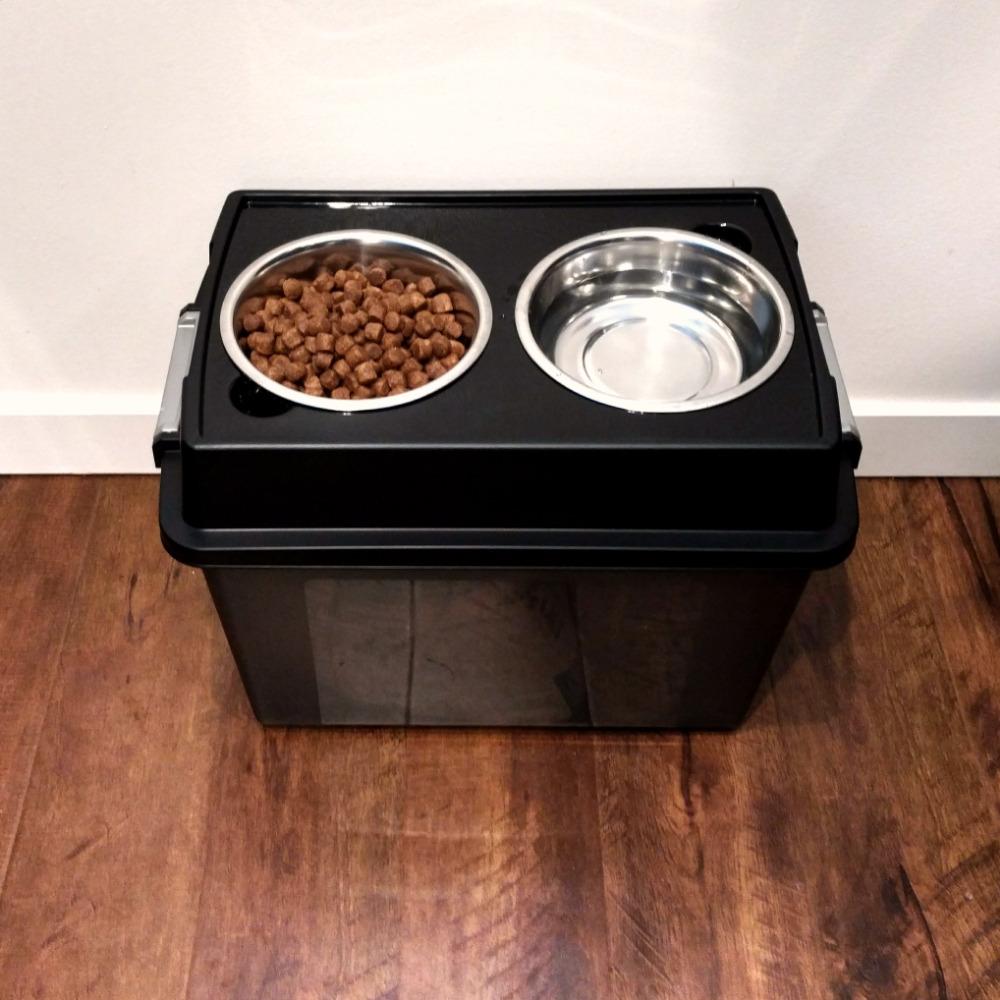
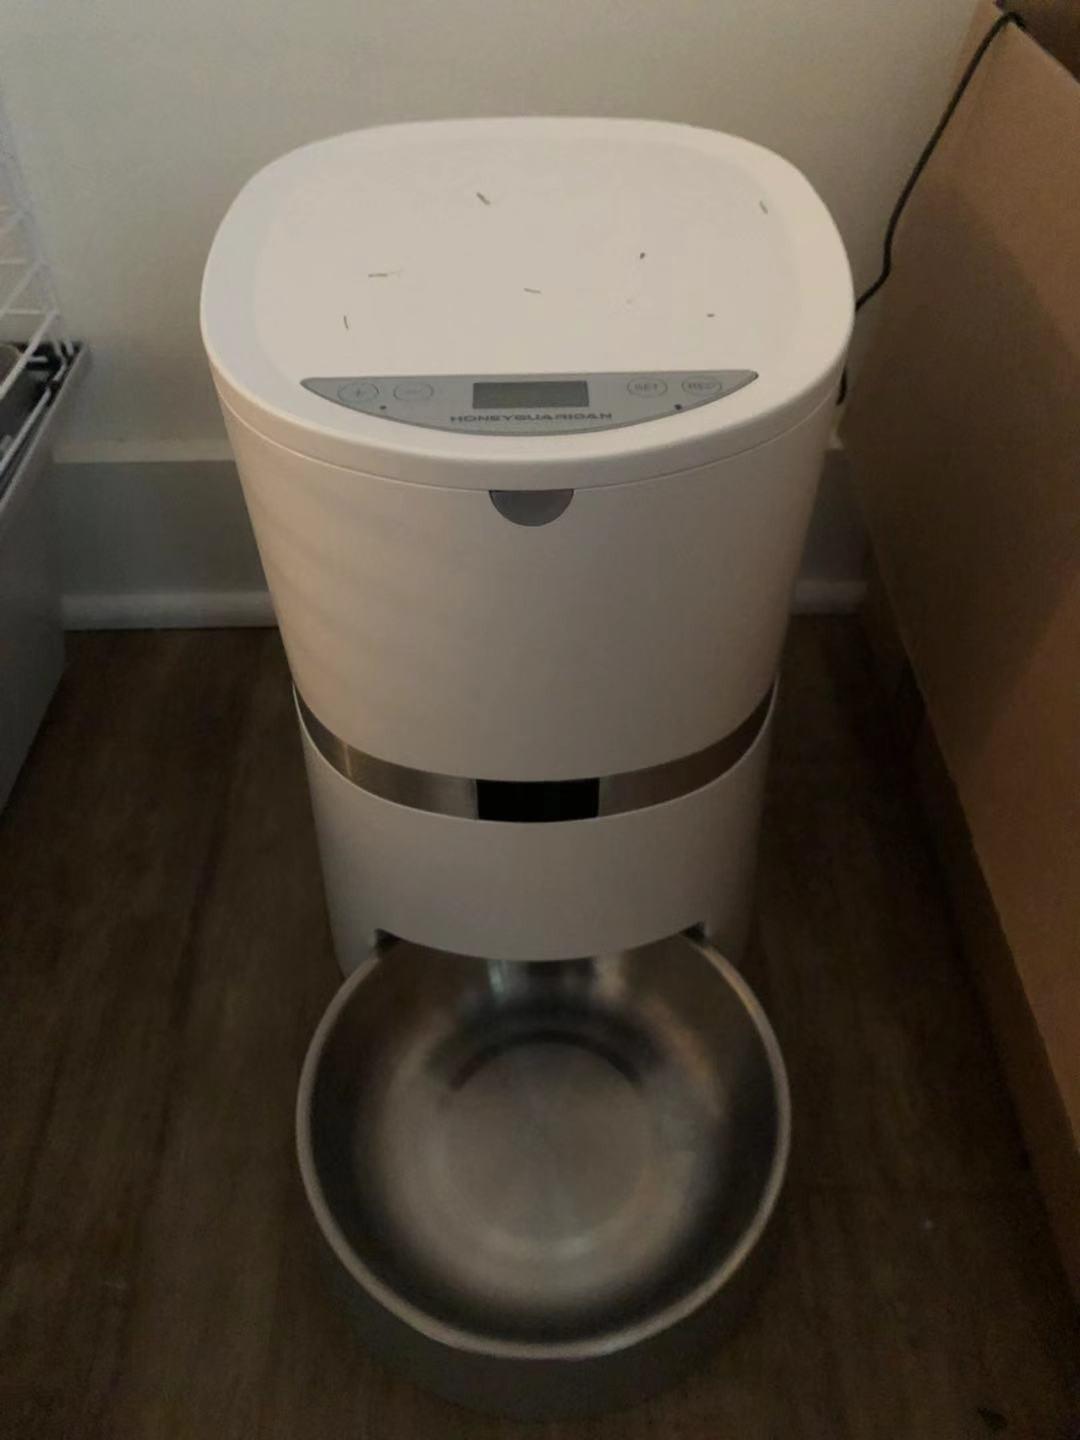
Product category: items_feeder
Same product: no